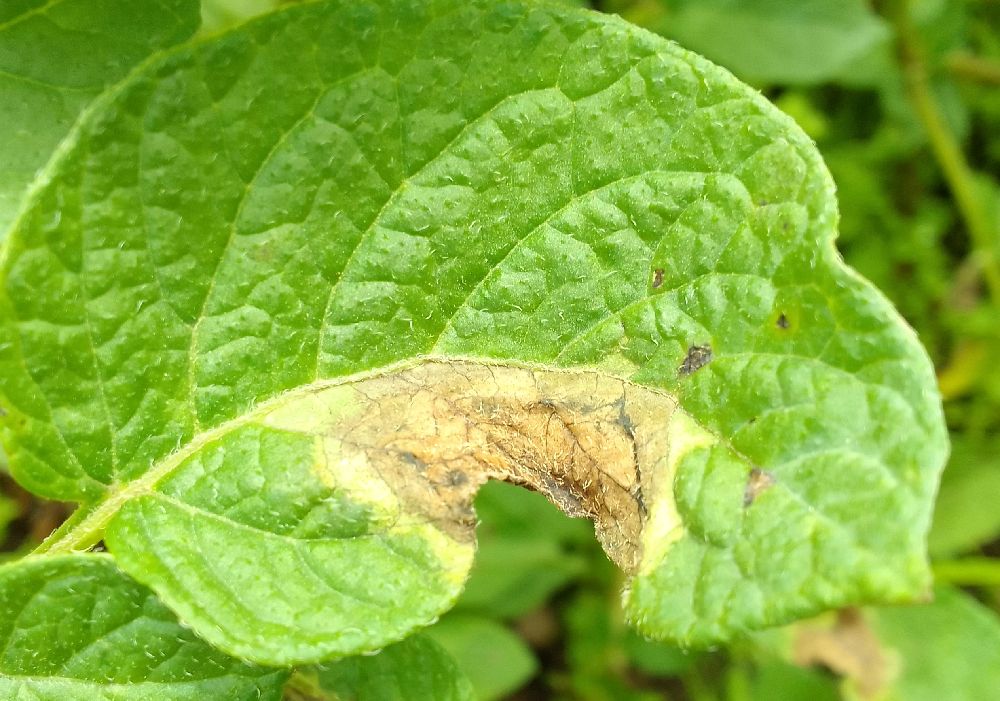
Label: Late blight